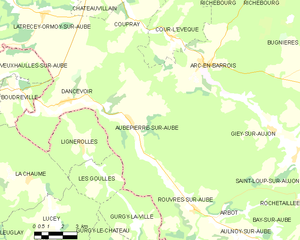
Aubepierre-sur-Aube est une commune française située dans le département de la Haute-Marne, en région Grand Est.